Mariabong Tea Garden

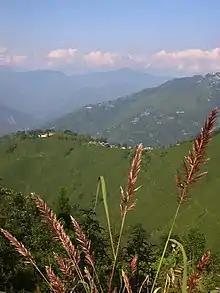
Marybong Tea Estate

The Chamong Group is the largest producer of organic Darjeeling tea and Assam tea. It produces 3,000 tonnes annually and employs 10,000 persons (including 7,000 women). It owns 4 tea estates in Assam and 13 in Darjeeling. The tea estates in Darjeeling are: Pussimbing, Chamong, Tumsong, Lingia, Nagri Farm, Bannockburn, Dhajea, Shree Dwarika, Ging, Soom, Phoobsering, Tukdah and Marybong. It exports tea to the US, Europe, Japan and the Middle East.